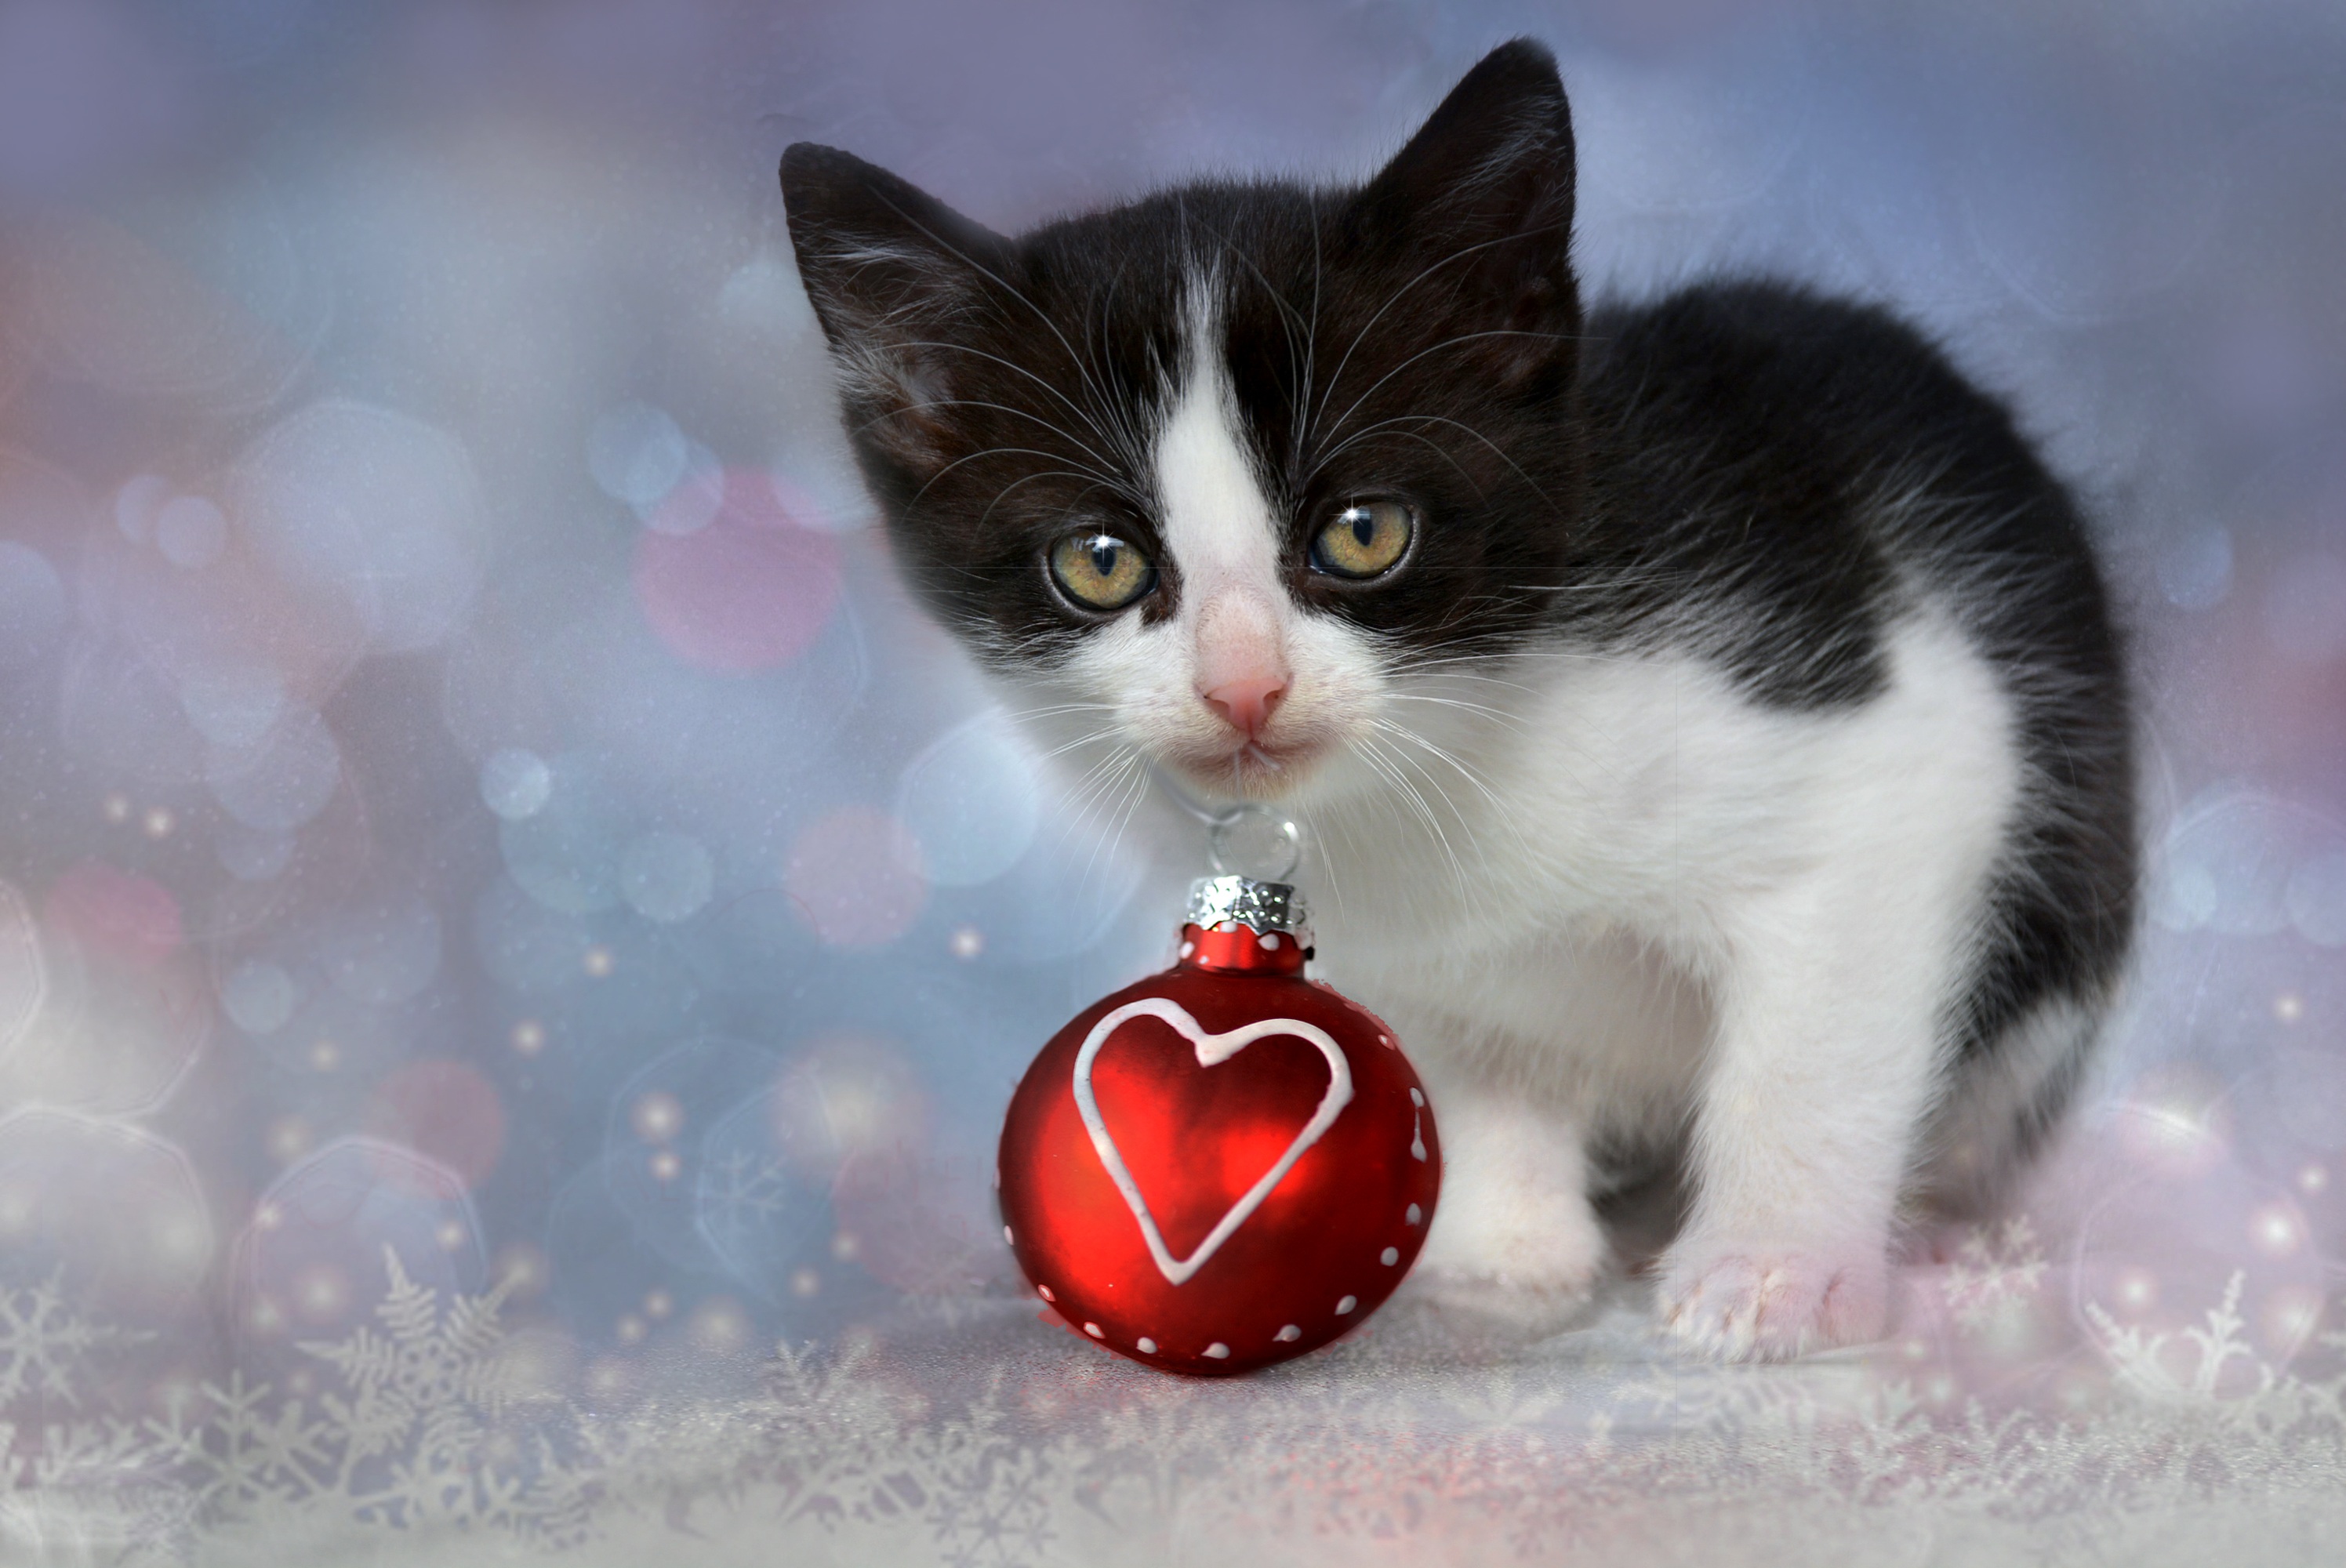
winter, black and white, sweet, animal, cute, heart, pet, portrait, kitten, cat, mammal, christmas, whiskers, grey, adidas, vertebrate, mieze, nicholas, domestic cat, cute cat, young cat, norwegian forest cat, christmas celebration, small to medium sized cats, cat like mammal, domestic short haired cat